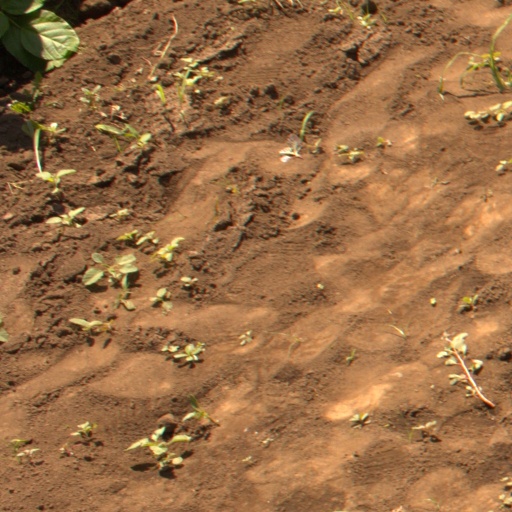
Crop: soybean